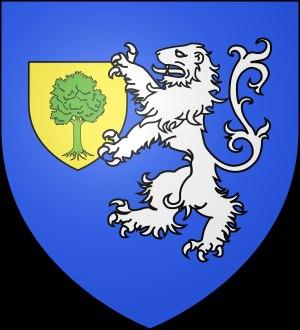
de Buyer Industries est une entreprise française d'ustensiles de cuisine et de pâtisserie, fondée en 1830 au Val-d'Ajol où elle est toujours implantée. Depuis la deuxième moitié du XIXᵉ siècle, elle était propriété de la famille de Buyer avant d'être rachetée en 2015 par la société Edify.